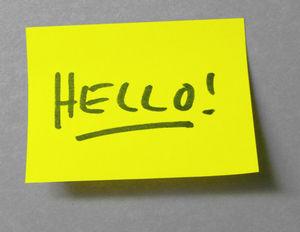
On trouvera ci-dessous une liste de découvertes, d'inventions et d'innovations faites par accident, à la suite d'un concours imprévu de circonstances ou par hasard – ce qu'il est devenu courant d'appeler, sous l'influence du livre de Royston Roberts, Serendipity: Accidental Discoveries, les découvertes et inventions faites par sérendipité.
Un Post-it est une petite feuille de papier autoadhésive amovible, qui fait partie d'un petit bloc. Les post-it sont pourvus de colle fugitive